Coralie Lassource

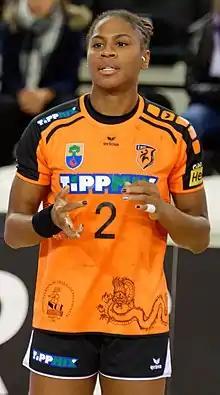
Lassource in 2017

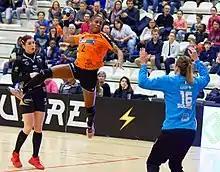
Lassource on November 18, 2017

Coralie Gladys Lassource (born 1 September 1992) is a French handball player who plays for Brest Bretagne Handball and the French national team as a left wing. She is the older sister of handballer Déborah Lassource, who plays for German club Borussia Dortmund as a left back.